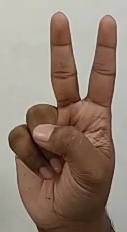
ASL sign: V